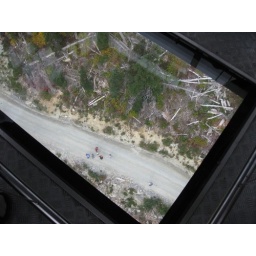
The floor window was scary! We were 400 feet above the top of the Empire state building.